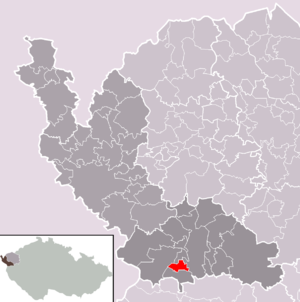
Drmoul est une commune du district de Cheb, dans la région de Karlovy Vary, en République tchèque. Sa population s'élevait à 986 habitants en 2018.